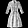
Label: Dress